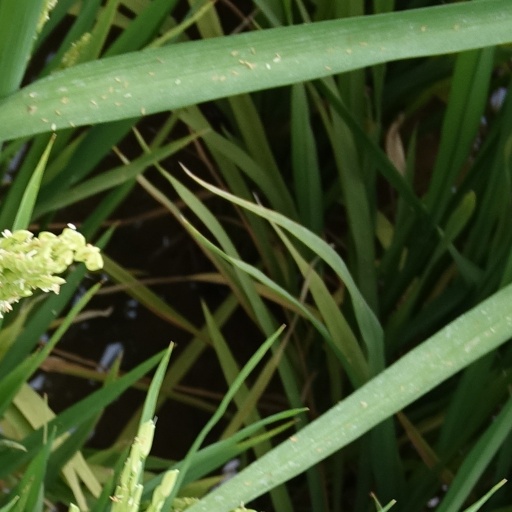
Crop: rice